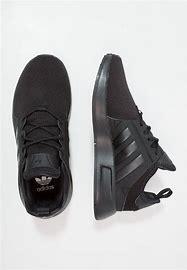
Brand: Adidas
Model: X_plr